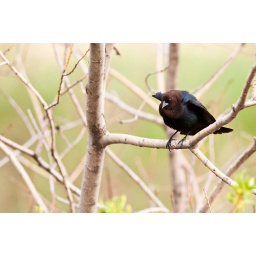
Brownheaded cow bird in Fish Creek park